Indian (1996 film)

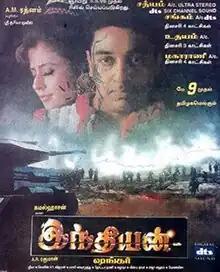
Theatrical release poster

Indian is a 1996 Indian Tamil-language vigilante action film directed by S. Shankar, who wrote the script with dialogues by Sujatha, and produced by A. M. Rathnam. The film stars Kamal Haasan in dual roles, alongside Manisha Koirala, Urmila Matondkar, Sukanya, Manorama, Goundamani, Senthil, Nedumudi Venu, Kasthuri, Nizhalgal Ravi and Ajay Rathnam. It is the first instalment in the "Indian" film series. The music was composed by A. R. Rahman, while cinematography and editing were handled by Jeeva and B. Lenin-V. T. Vijayan. In the film, Senapathy, a retired freedom fighter rebels against corruption in India, which puts him in conflict with his son Chandru, who lives by corruption.